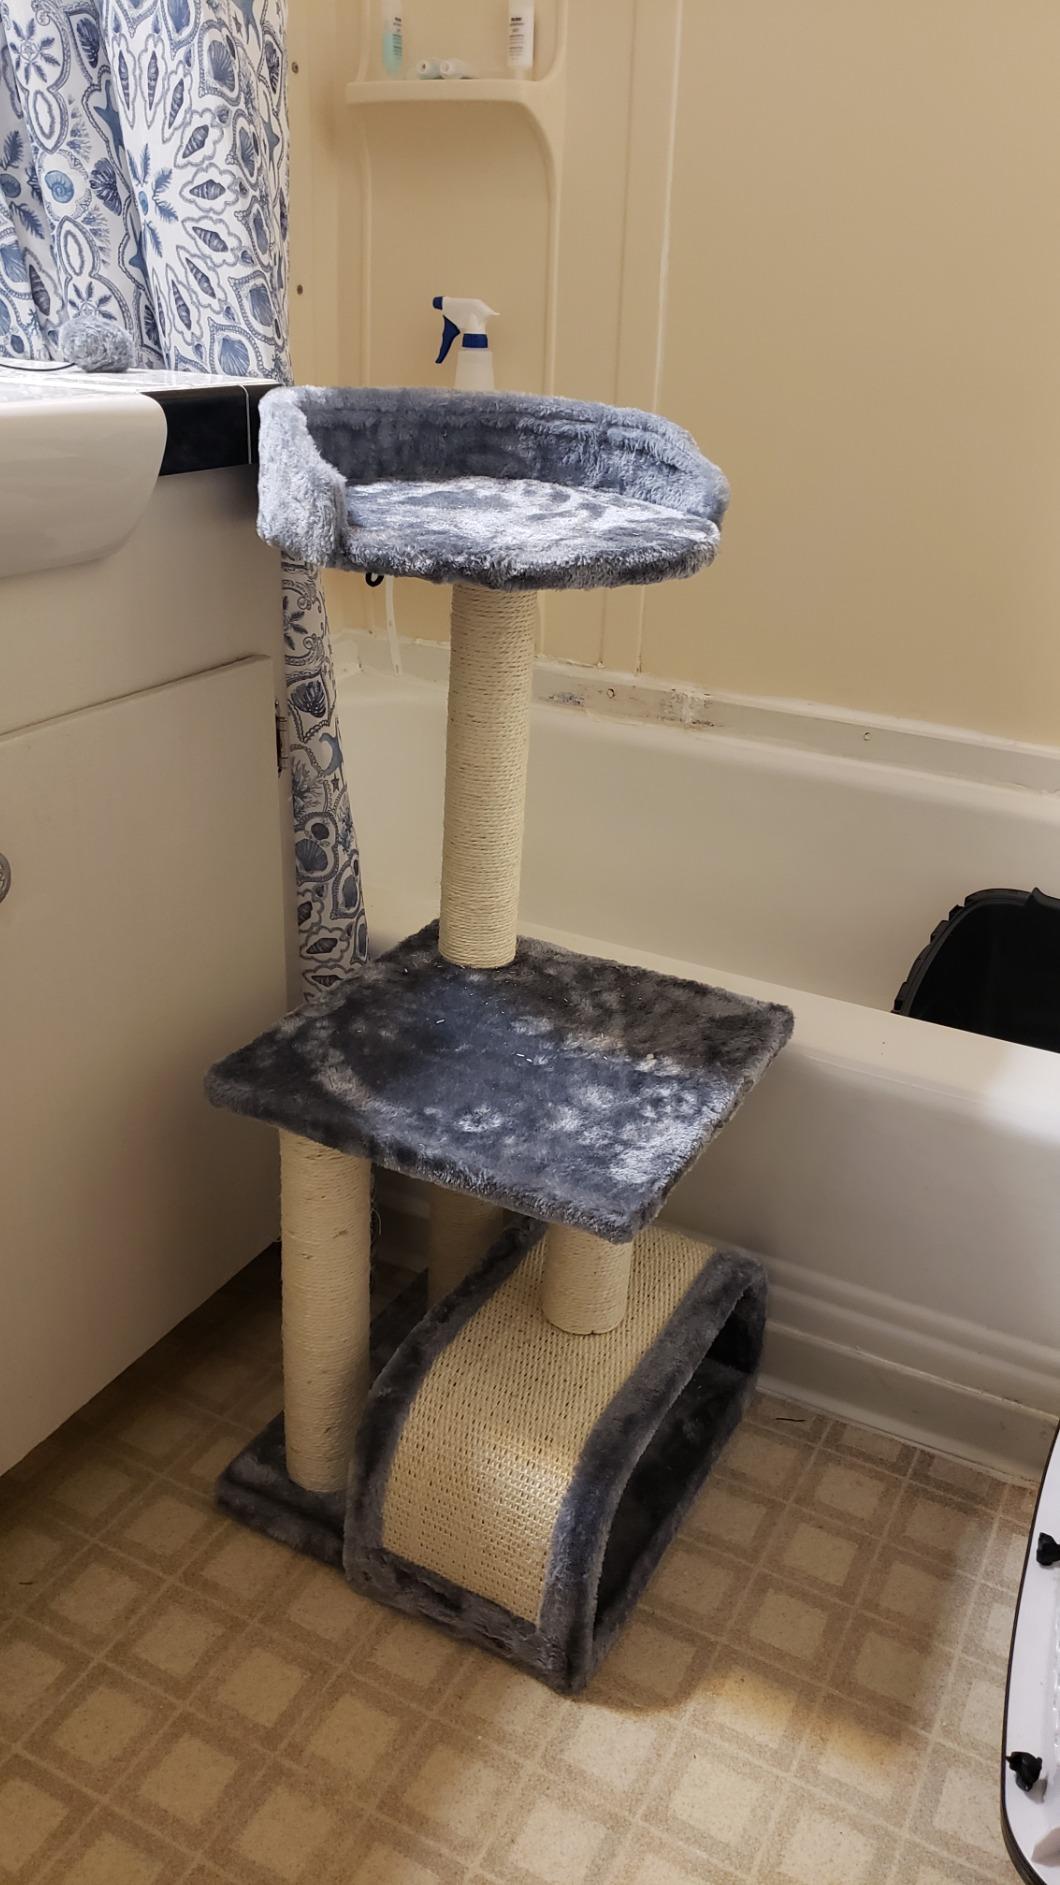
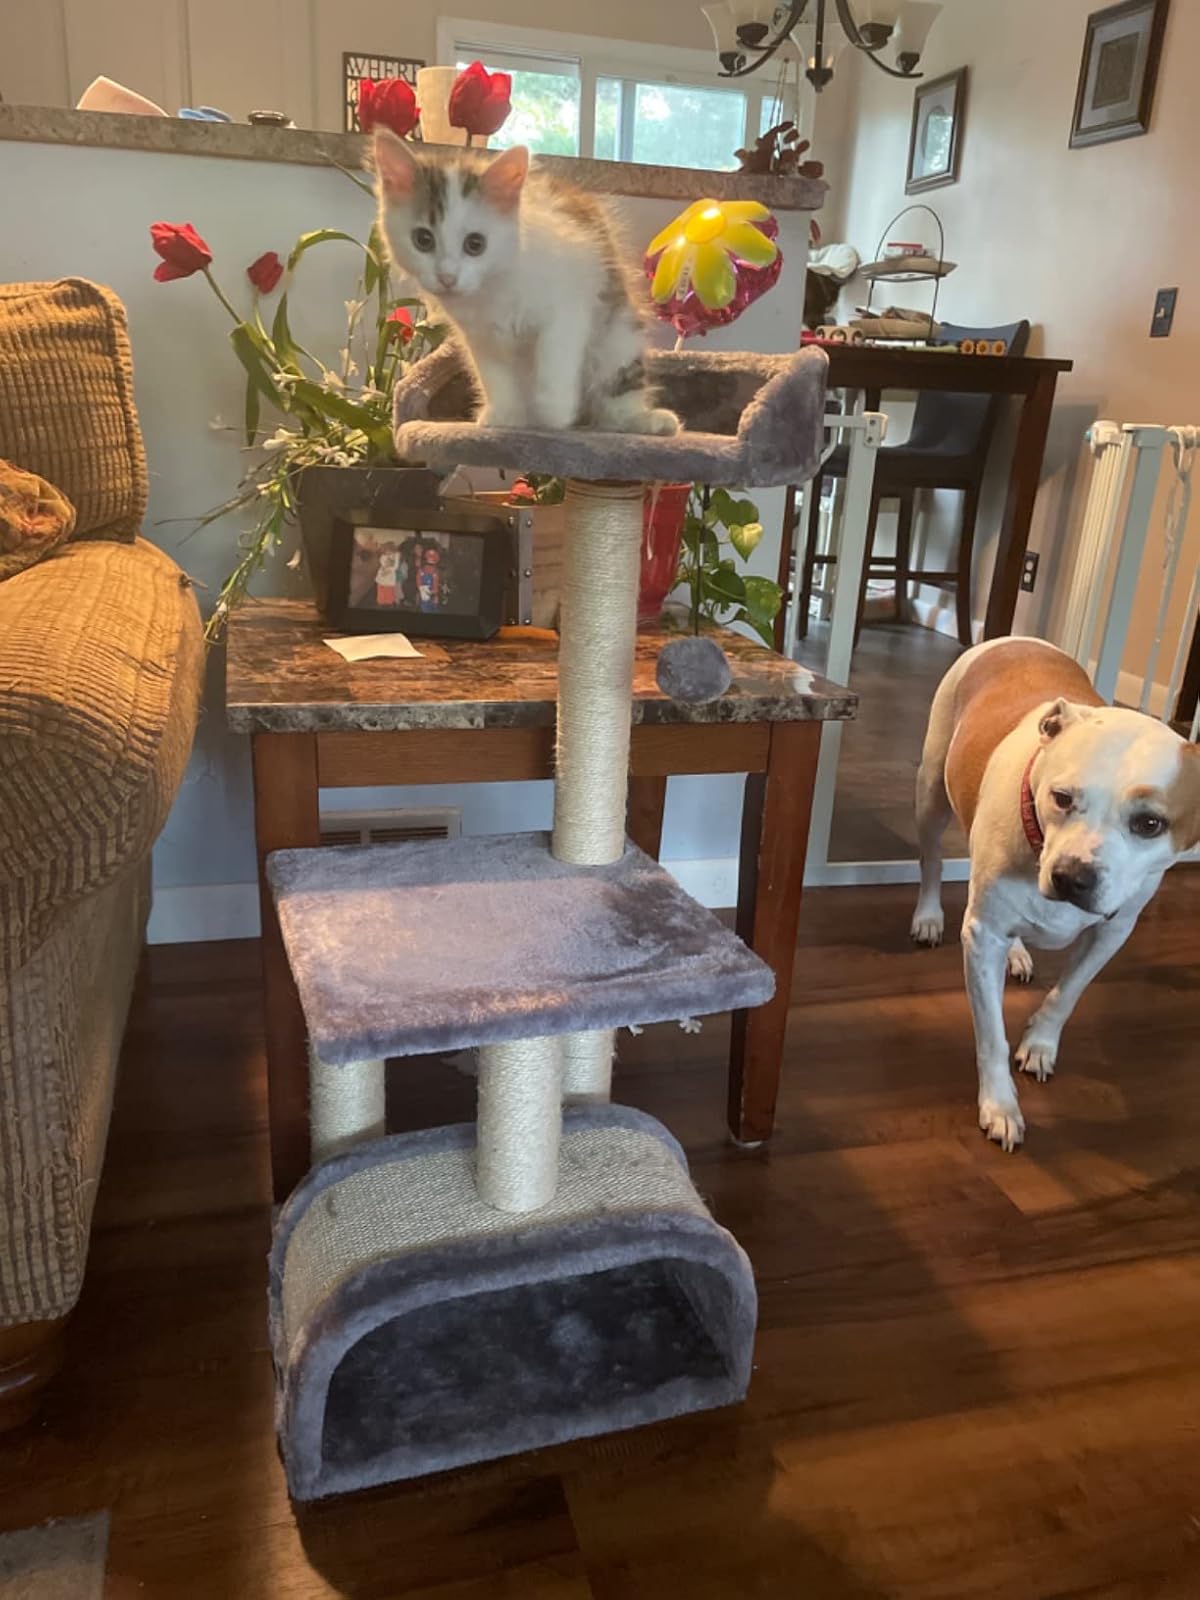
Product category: items_cat tree
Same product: yes